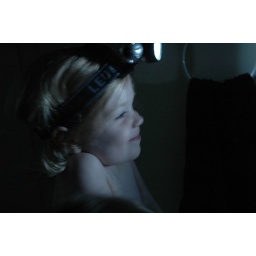
trying out the head lamp in the bathroom with the lights off. Callie's looking in the mirror.